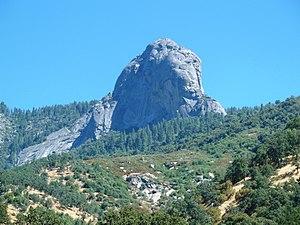
Moro Rock est un sommet de la Sierra Nevada, aux États-Unis. Ce dôme de granite culmine à 2 050 mètres d'altitude dans le comté de Tulare, en Californie. Il est protégé au sein du parc national de Sequoia.